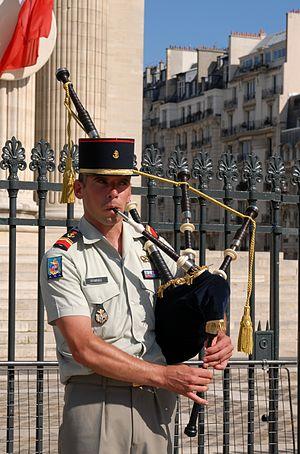
Un caporal-chef du 3e RIMa jouant de la cornemuse devant le Panthéon de Paris, dans le cadre des manifestations du 14 juillet 2007.
L’histoire militaire de la Vannes va de l'Ancien Régime à aujourd'hui. Elle est marquée par le passage de nombreuses unités militaires, depuis les premiers régiments de l'Ancien régime jusqu'à la création de la Base de défense de Vannes-Coëtquidan, intégrant le 3ᵉ RIMa, en 2010.